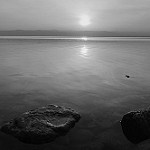
Label: B & W